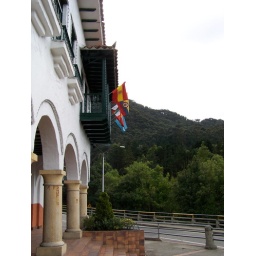
Another view of the building that houses the trolleys. You can see the green mountain in the background.